Miss Shachiku and the Little Baby Ghost

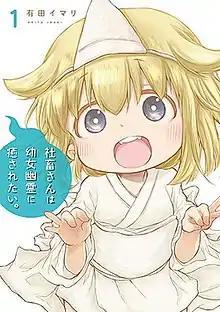
Cover of "Shachiku-san wa Yōjo Yūrei ni Iyasaretai" volume 1 by Square Enix

is a Japanese manga series by Imari Arita. It originally began serialization online via Twitter in February 2019. It then has been serialized in Square Enix's "shōnen" manga magazine "Monthly Shōnen Gangan" since August 2019 and has been collected in ten "tankōbon" volumes. An anime television series adaptation by Project No.9 aired from April to June 2022.